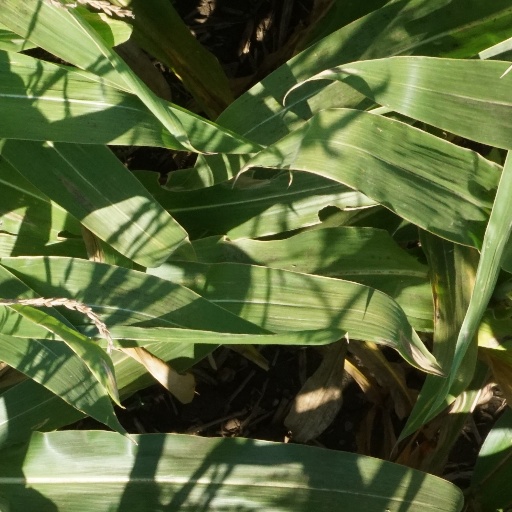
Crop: maize; corn